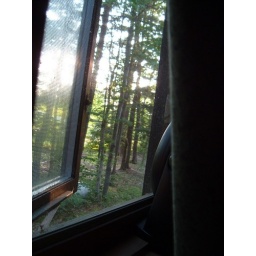
Couldn't fall asleep last night. Laid in bed watching the sunrise out my window and then got up.